Henry Dwight Stratton

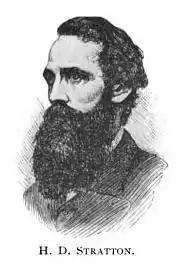
Henry Stratton, brother-in-law of John Bryant, co-founder of the school

Henry Dwight Stratton (1824–1867) was an author and co-founder and namesake of Bryant & Stratton College.